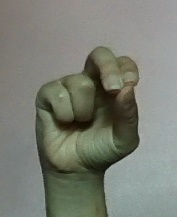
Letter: gaaf